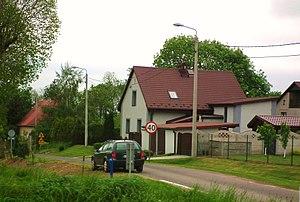
Gródczanki est une localité polonaise de la gmina de Pietrowice Wielkie, située dans le powiat de Racibórz en voïvodie de Silésie.